Cretalamna

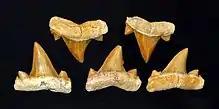
Fossil teeth of "C. biauriculata" from Khouribga (Morocco)

"Cretalamna" teeth are distinguished by a broad triangular cusp and two lateral cusplets. The cutting edges of the teeth are razor-like, while the sides have a smooth surface. Teeth symmetry is variable; some have exact bilateral symmetry whereas others have high asymmetry. Adjacent teeth do not overlap.